Myles Kennedy

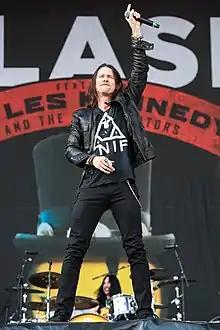
Kennedy in 2015

Kennedy has become very well known for his collaborations with Guns N' Roses lead guitarist Slash. In late 2009, it was reported that they would be working together on Slash's self-titled debut solo album. Slash later confirmed that Kennedy was chosen to sing and co-write the final song, "Starlight", on his album. Other musicians who appeared on the album include Ozzy Osbourne, Adam Levine of Maroon 5, Dave Grohl of the Foo Fighters, Kid Rock, and Chris Cornell of Soundgarden. Then, according to MusicRadar, Slash asked Kennedy to co-write and sing another song, "Back from Cali", which was added to the album at the last minute, making him the only musician to appear on more than one song on the album's standard track listing. The album was released in April 2010.